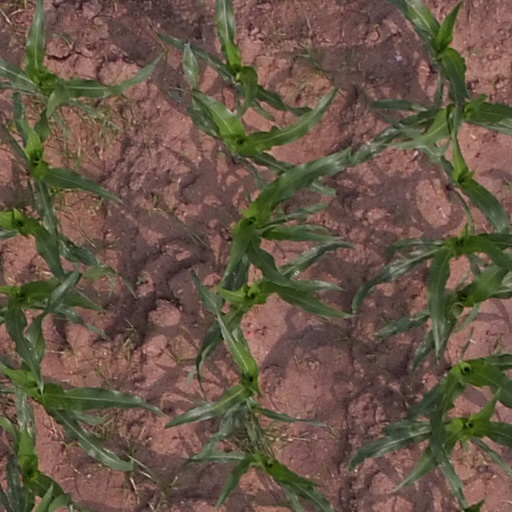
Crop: maize; corn